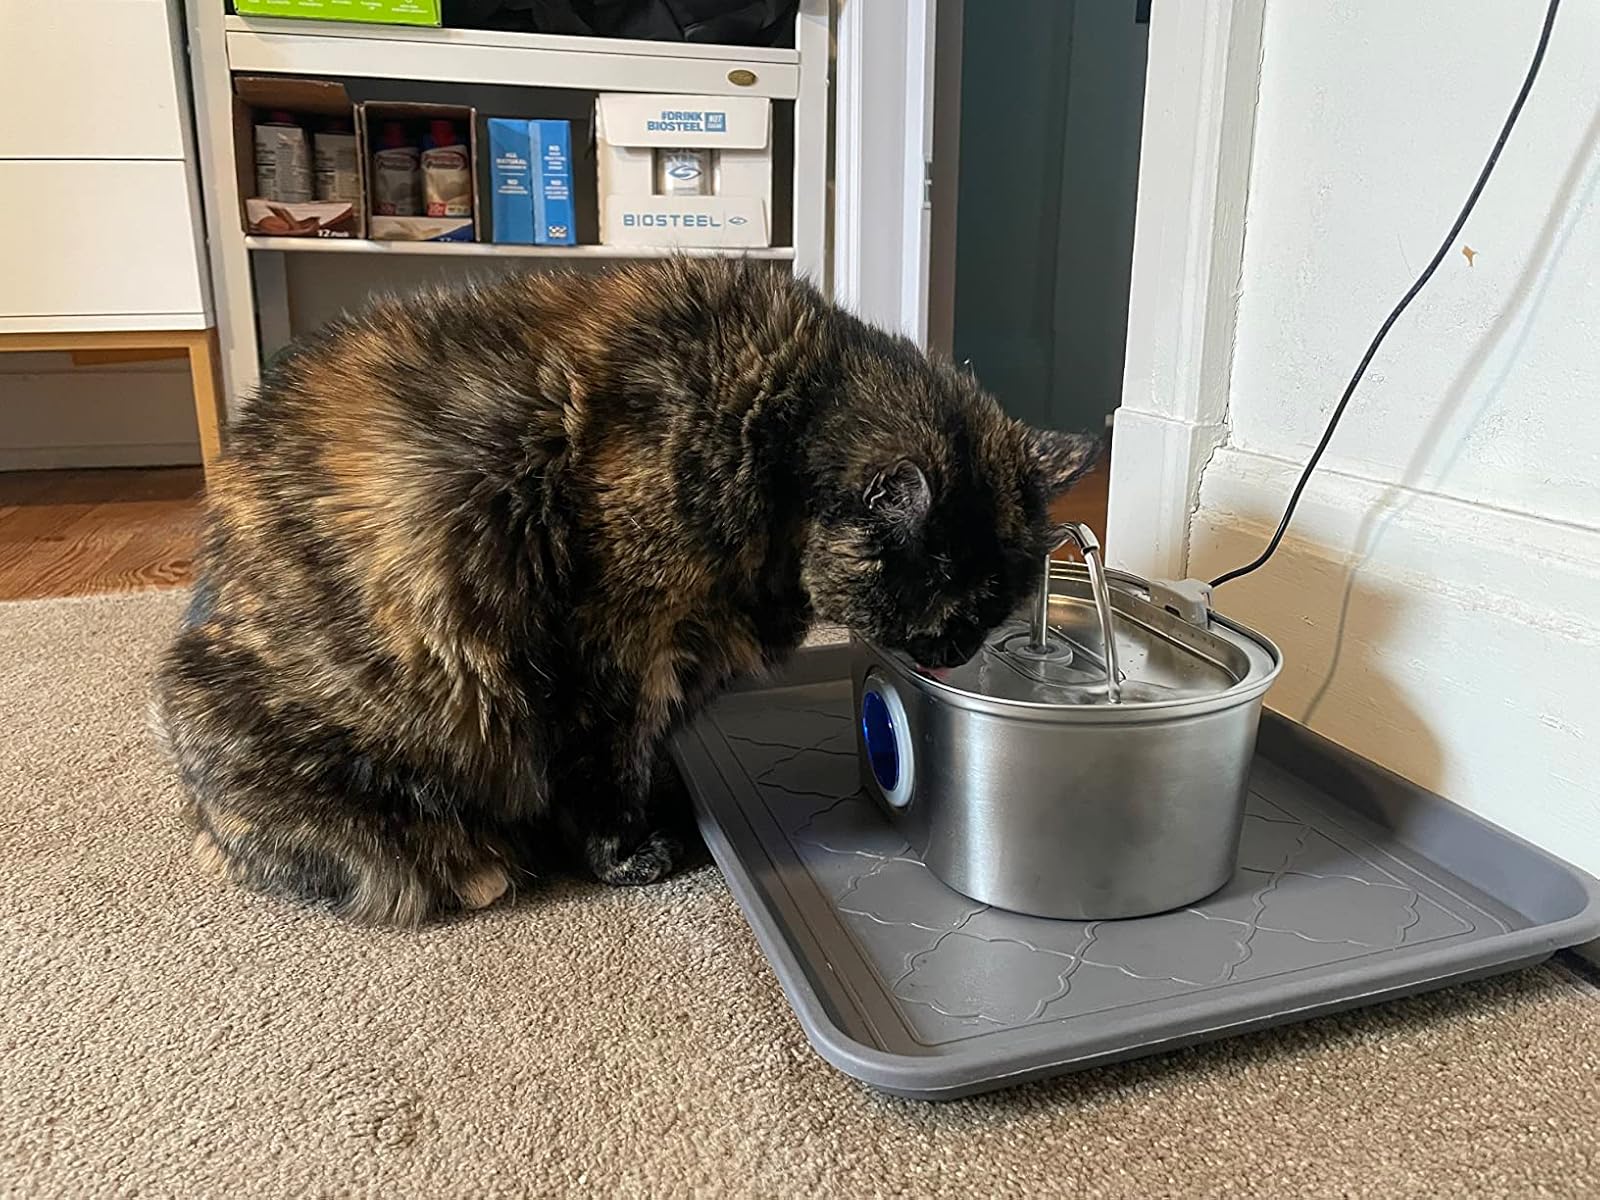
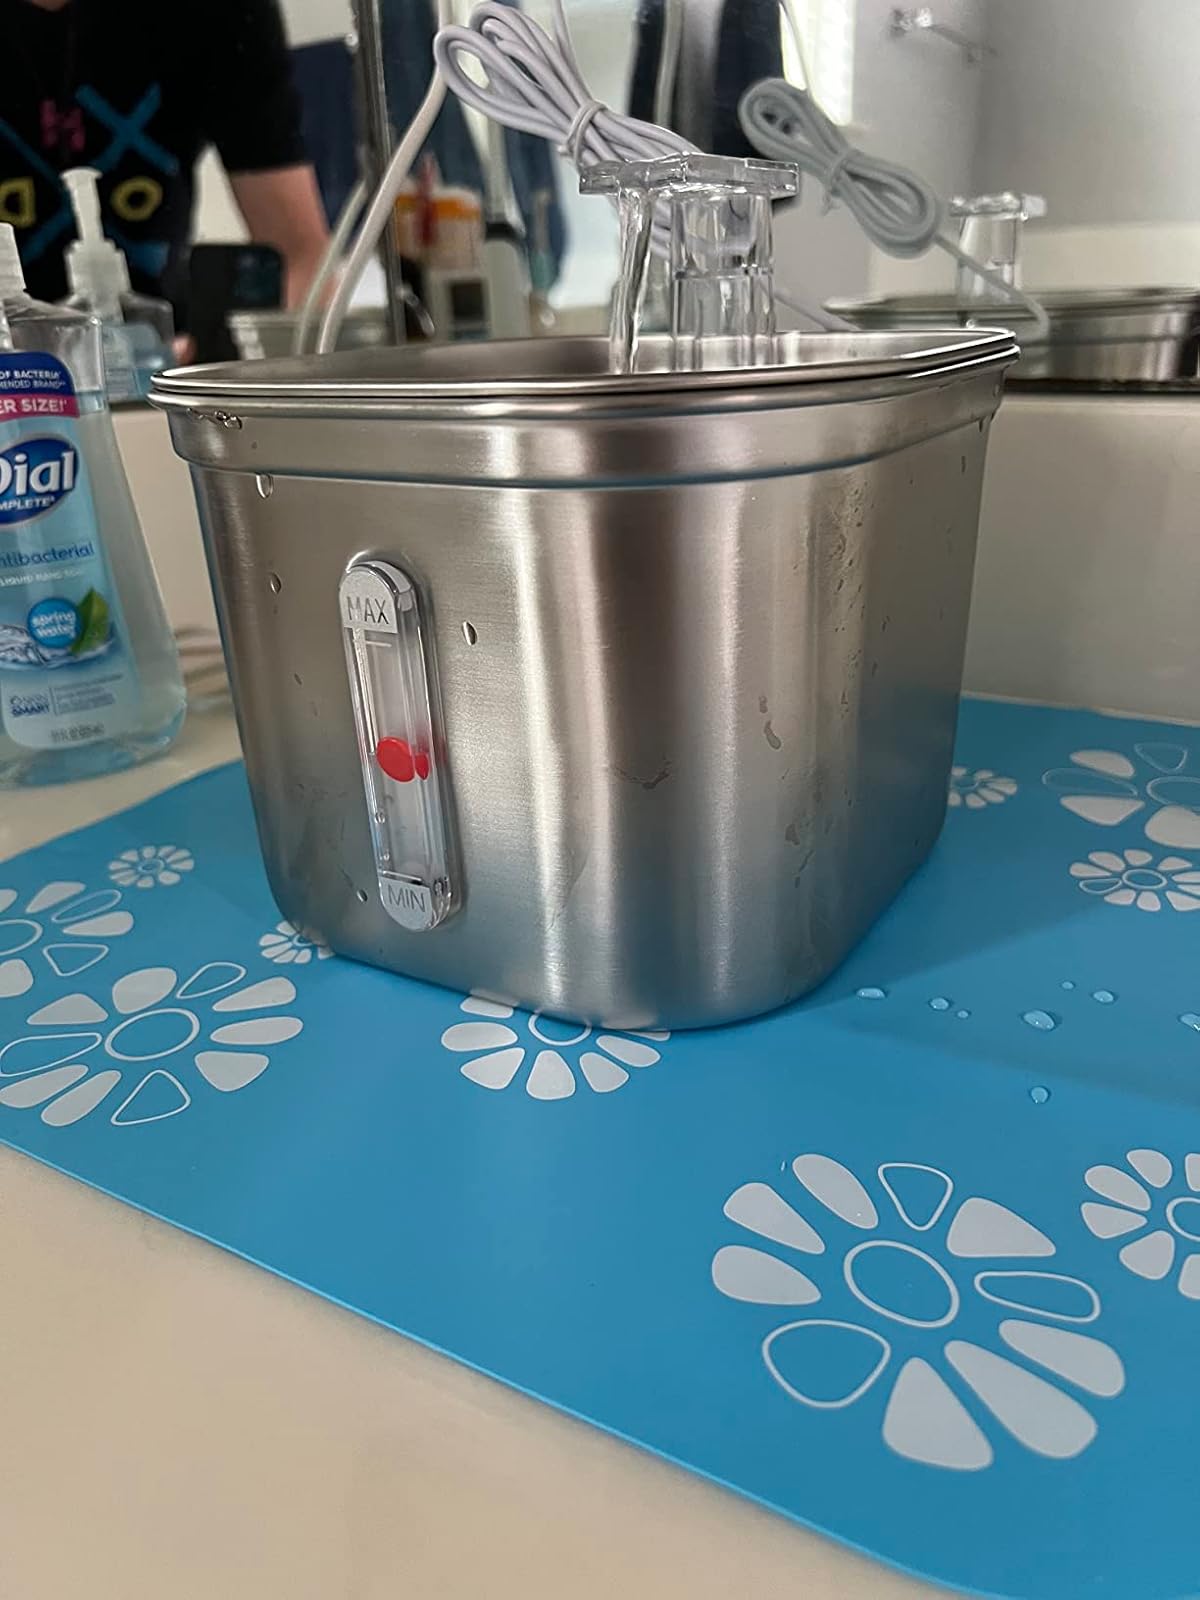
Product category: items_bowl
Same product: no